Yisrael Guri

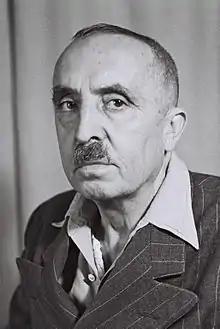
Guri in 1951

Yisrael Guri (1893 – 17 September 1965) was an Israeli politician who served as a member of the Knesset for Mapai between 1949 and 1965.